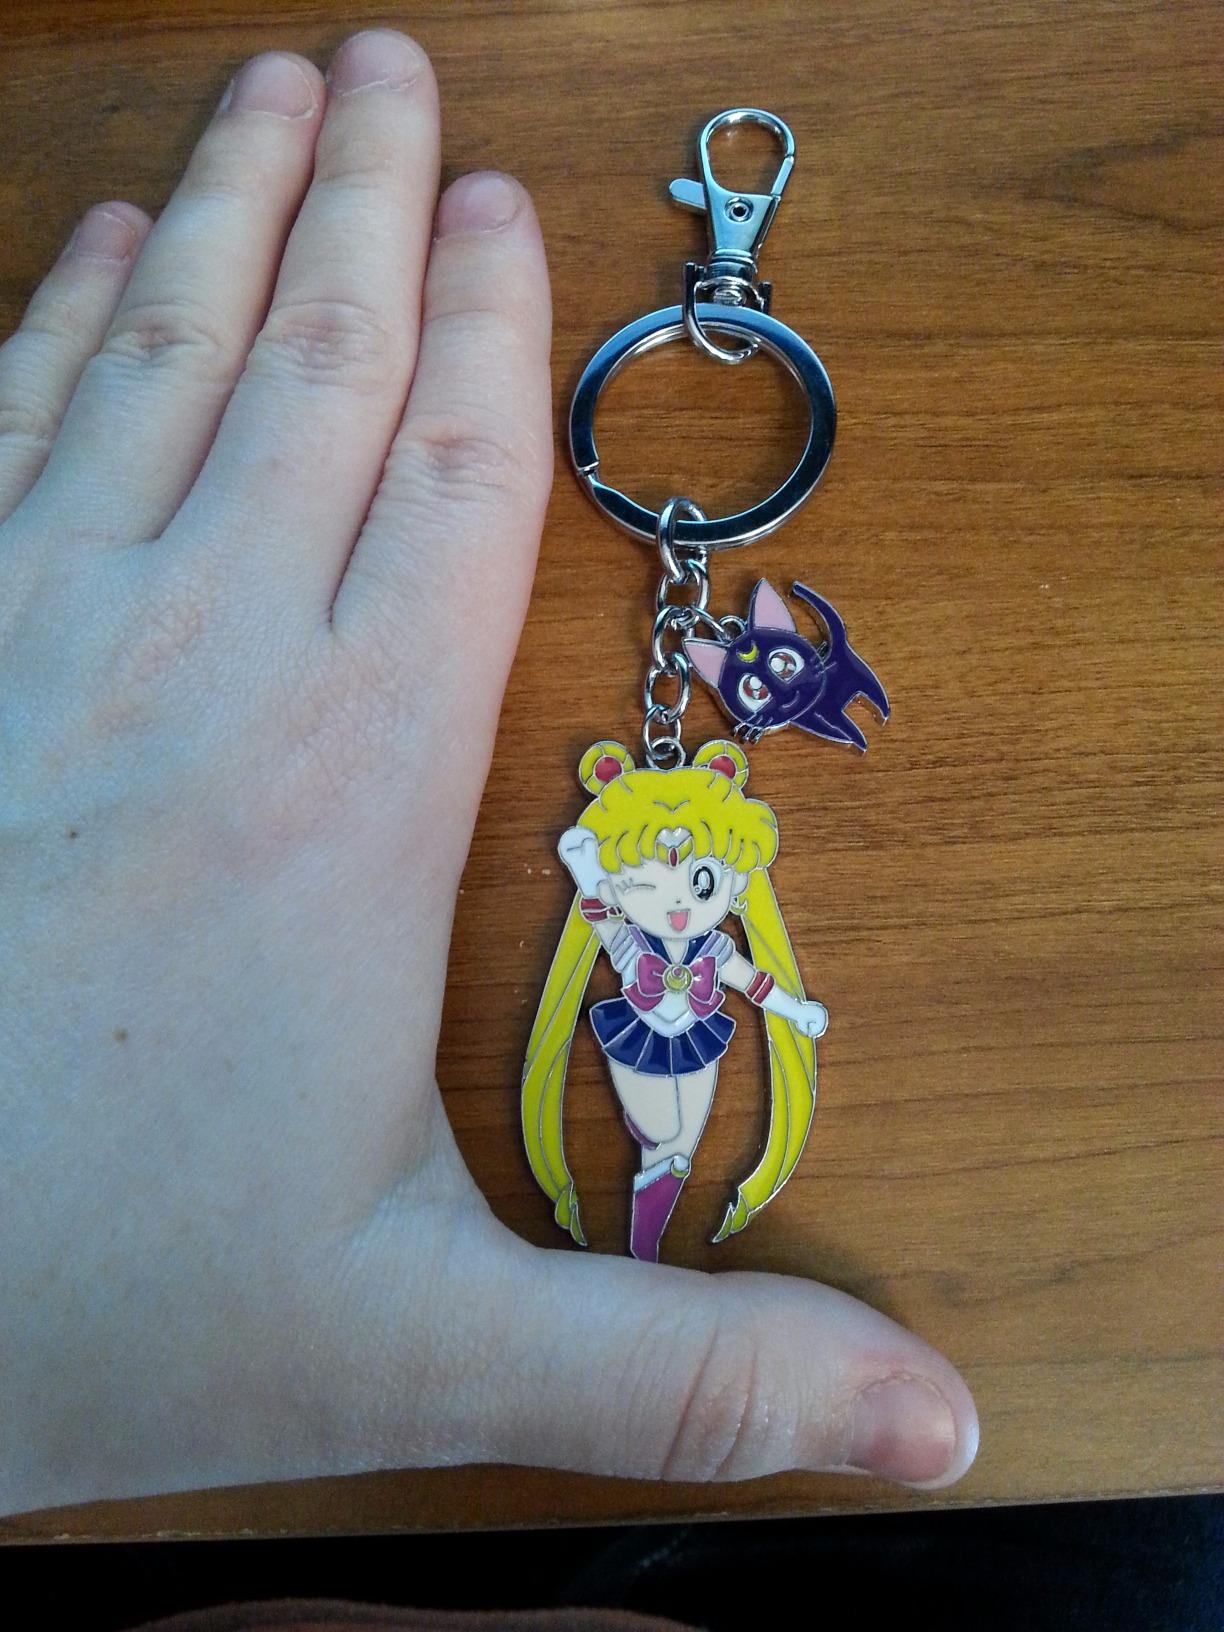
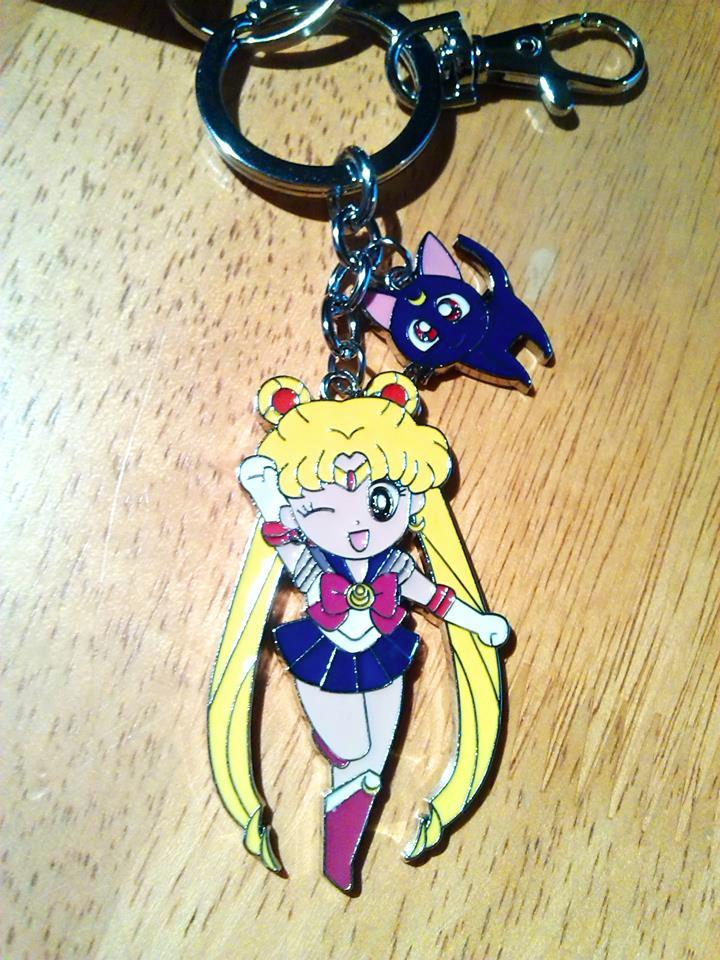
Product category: accessories_keychain
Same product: yes